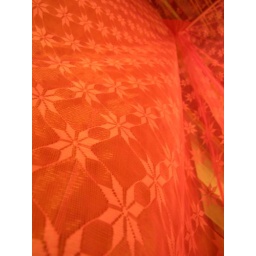
the bed surrounded by a red wall